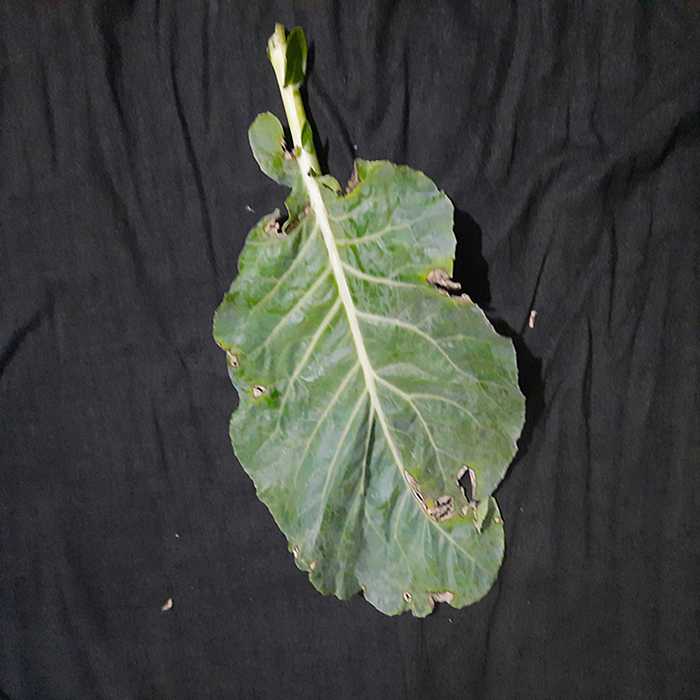
Plant: Cauliflower
Label: Downy mildew